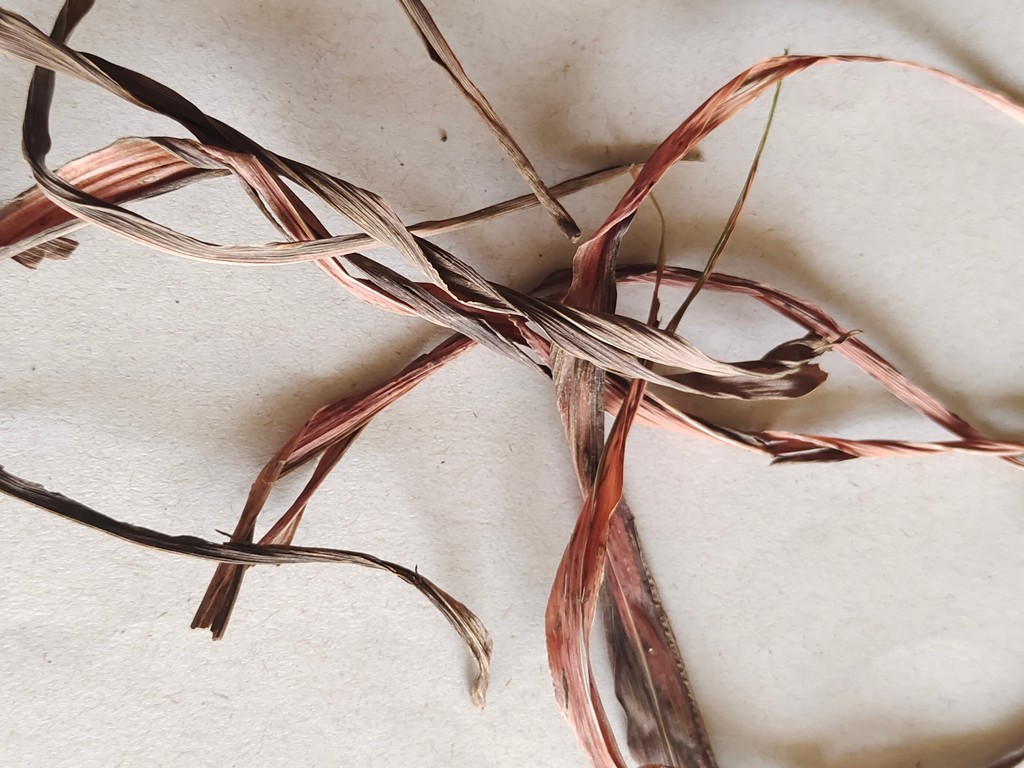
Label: Dried